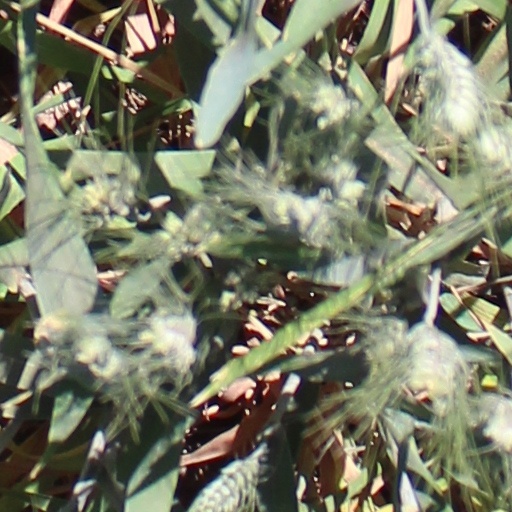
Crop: wheat